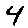
Label: 4